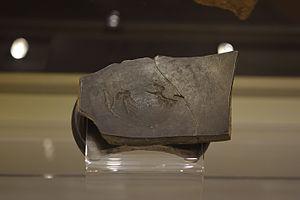
La Regia est un édifice longeant la via Sacra sur la partie Est du forum romanum. Ce bâtiment servait à l'origine de résidence ou bien de siège aux rois de Rome et plus tard au pontifex maximus, le grand prêtre à la tête du Collège des pontifes.